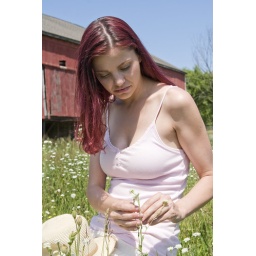
Pretty young woman sitting in a field of wild flowers with a red barn in the background.